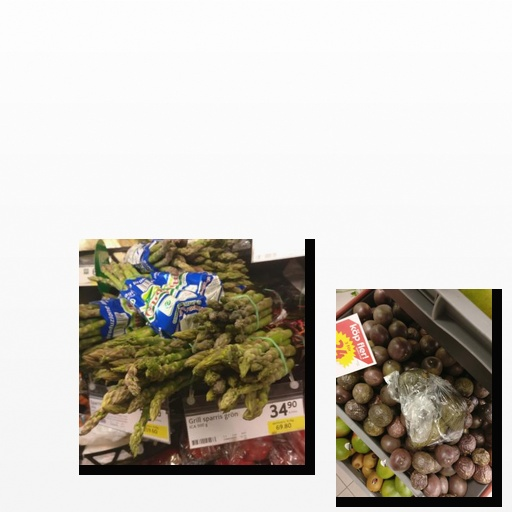
Food items: passion_fruit, asparagus